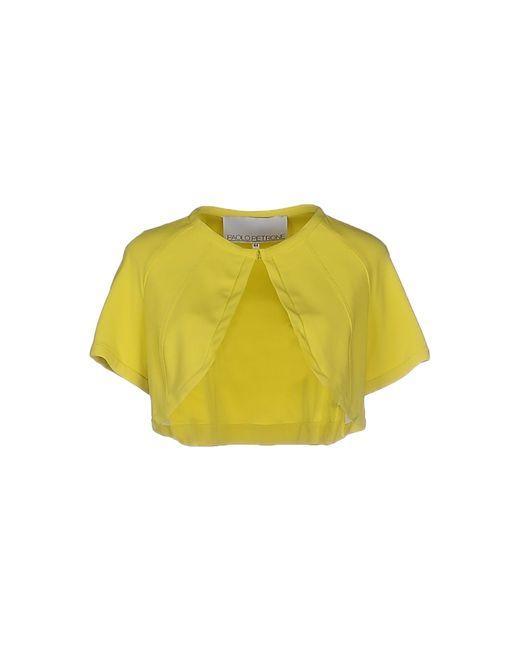
gelbes Oberteil, weiches Baumwoll- und Polyestergewebe, für den Sommer geeignet, modern und jugendlich, ideal für informelle Veranstaltungen